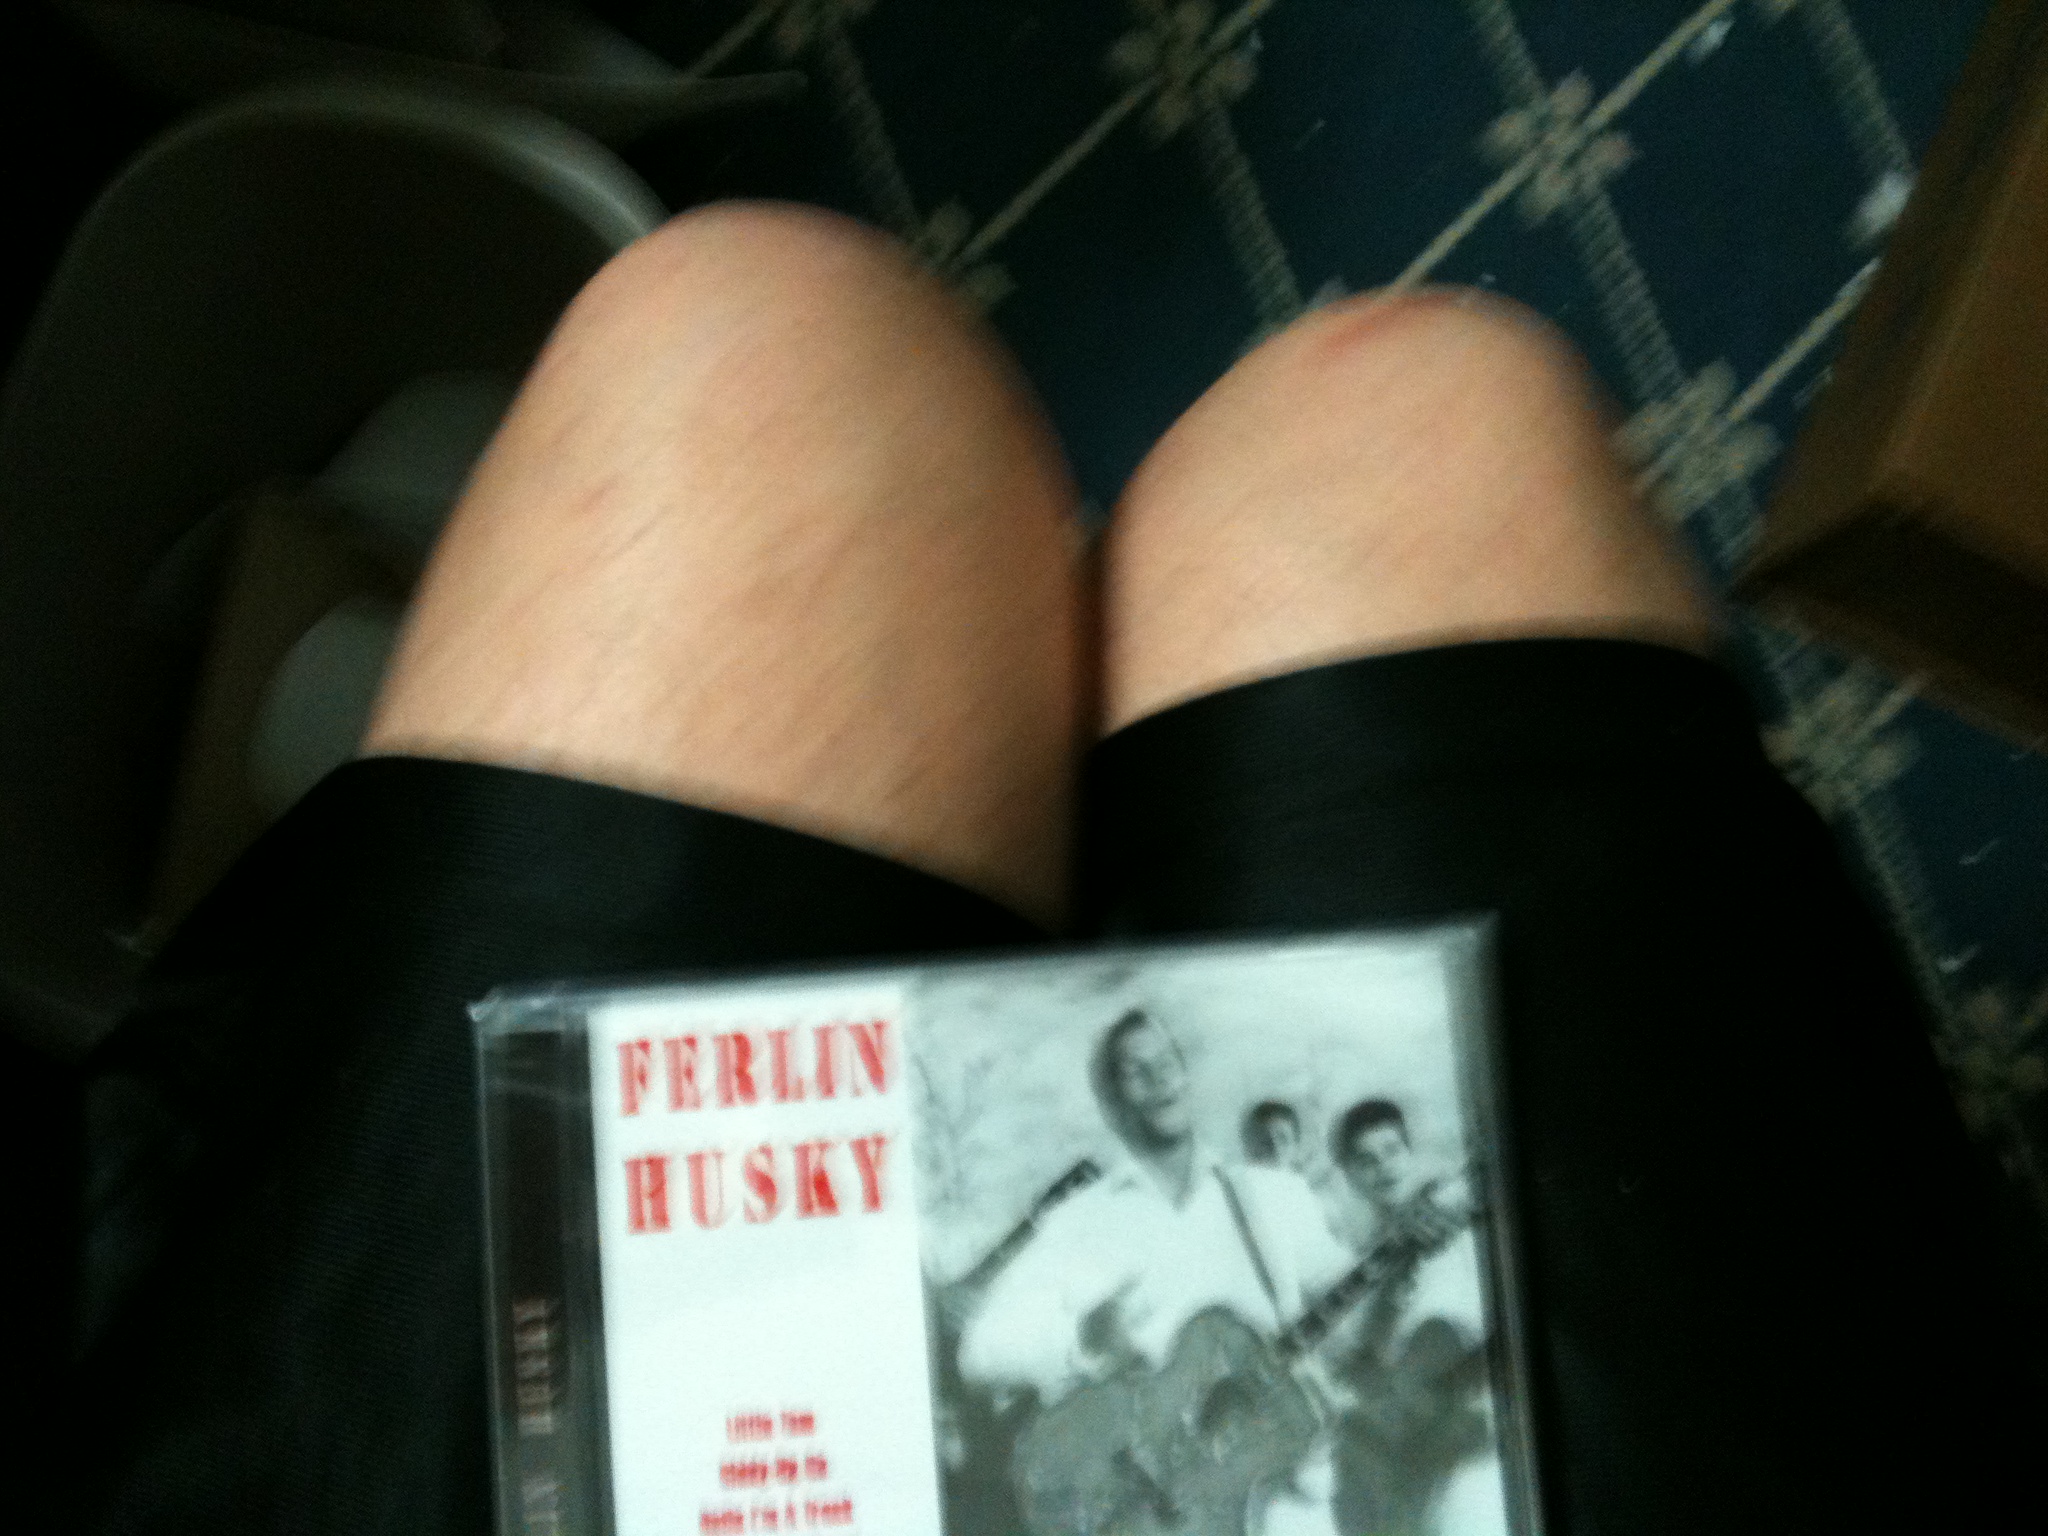Question: What title is this?
Answer: ferlin husky